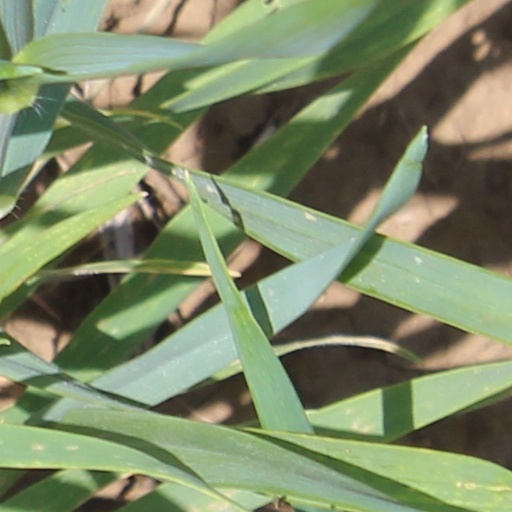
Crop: wheat